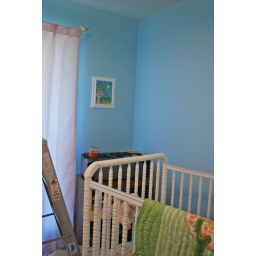
New carpet coming next week, still need bird decal's and flower ceiling ornaments for above the crib.